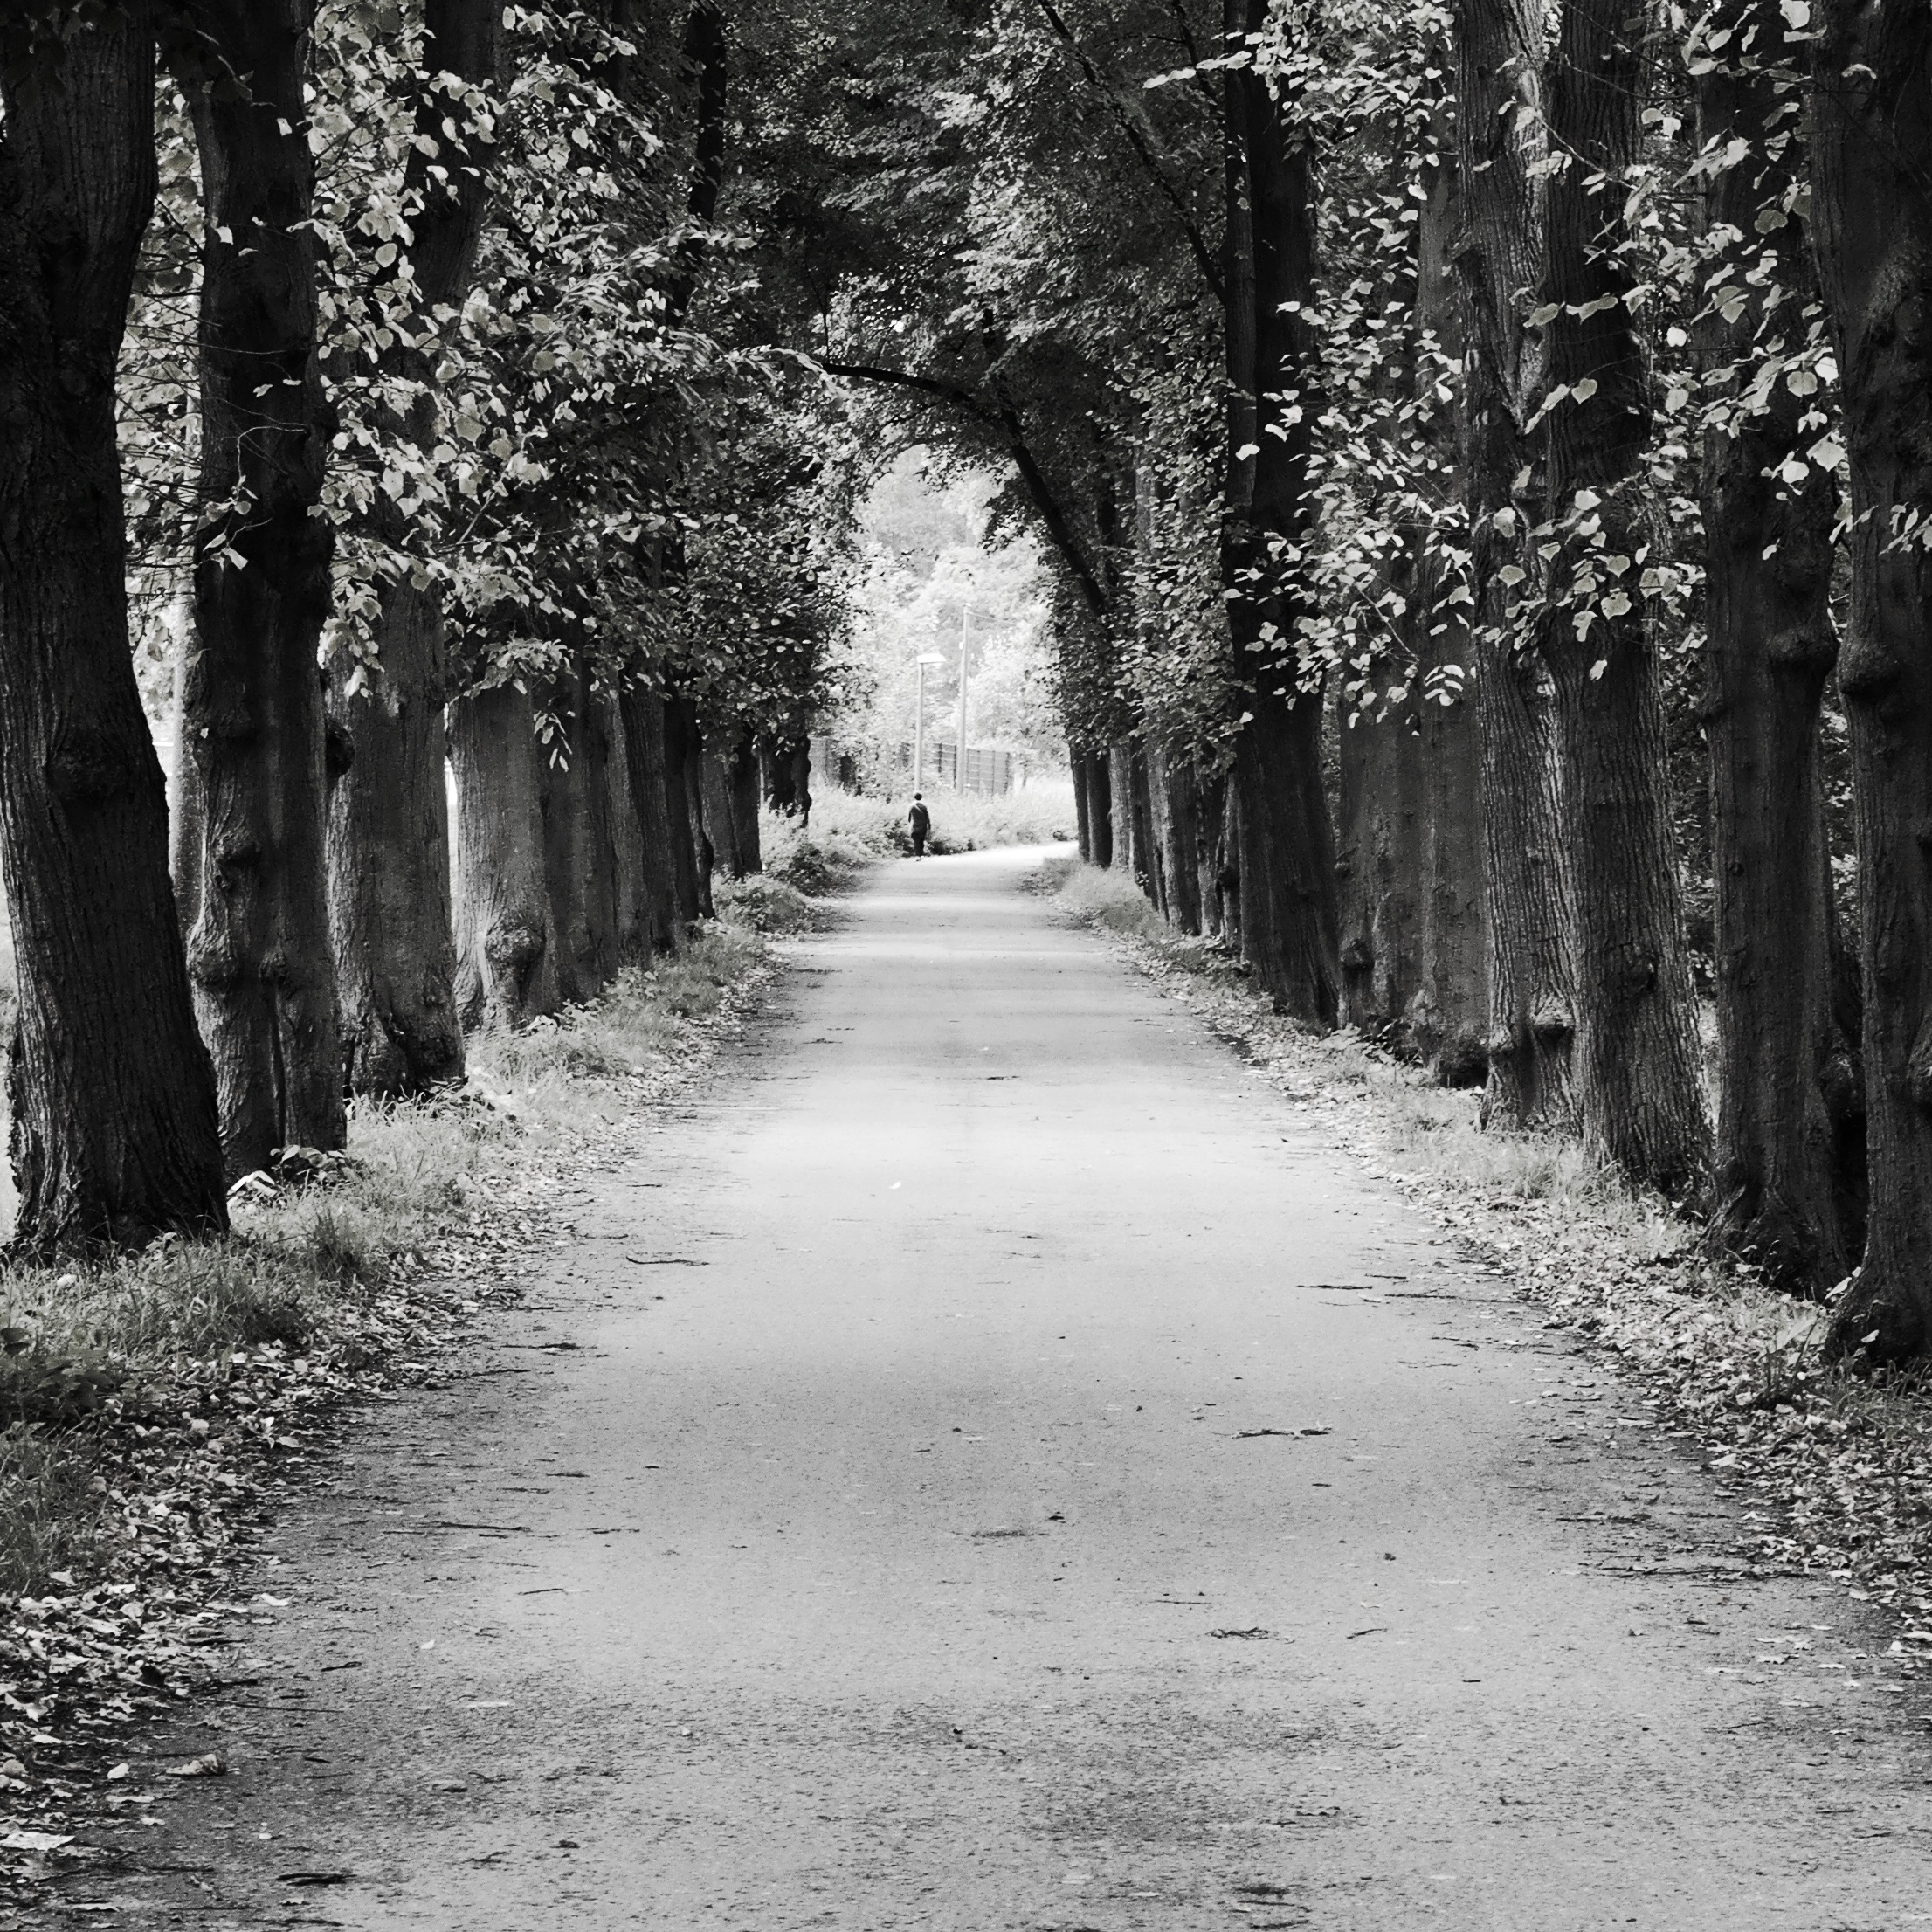
tree, nature, forest, grass, snow, winter, black and white, plant, woman, road, sunlight, leaf, frost, tunnel, autumn, monochrome, season, trees, avenue, infrastructure, symmetry, woodland, habitat, away, forest path, leaf roof, trellis, tree lined avenue, monochrome photography, atmospheric phenomenon, woody plant, hemming